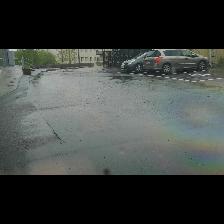
Label: NonHuman